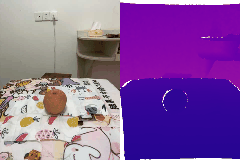
Label: peach